New York State Route 104

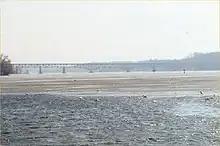
The Irondequoit Bay Bridge carries NY 104 from Irondequoit to Webster.

North of the first exit with St. Paul Street, Ridge Road resurfaces as East Ridge Road, which parallels the expressway to the north. NY 104 continues through Rochester and Irondequoit, connecting to North Clinton Avenue, Seneca Avenue, Hudson Avenue, Carter Street, Portland Avenue, North Goodman Street and Culver Road by way of interchanges. Between the Goodman Street and Culver Road exits, NY 104 passes the former Medley Centre. East of Culver, NY 104 encounters NY 590 and connects to NY 590 southbound by way of an interchange. East Ridge Road runs through the middle of this interchange, although there are no connections between Ridge and NY 104. There is also no access from NY 104 eastbound to NY 590 northbound; eastbound traffic must take Culver Road in order to go north toward Sea Breeze. Just east of the NY 590 interchange, NY 104 becomes the Irondequoit–Wayne County Expressway and crosses the Irondequoit Bay by way of the Irondequoit Bay Bridge. An access road between NY 104 just west of the bridge and NY 590 at Titus Avenue was once planned. Although entrance and exit ramps were built for the connection along NY 104, the rest of the link was never built, leaving no access from NY 104 westbound to NY 590 northbound and from NY 590 southbound to NY 104 eastbound.